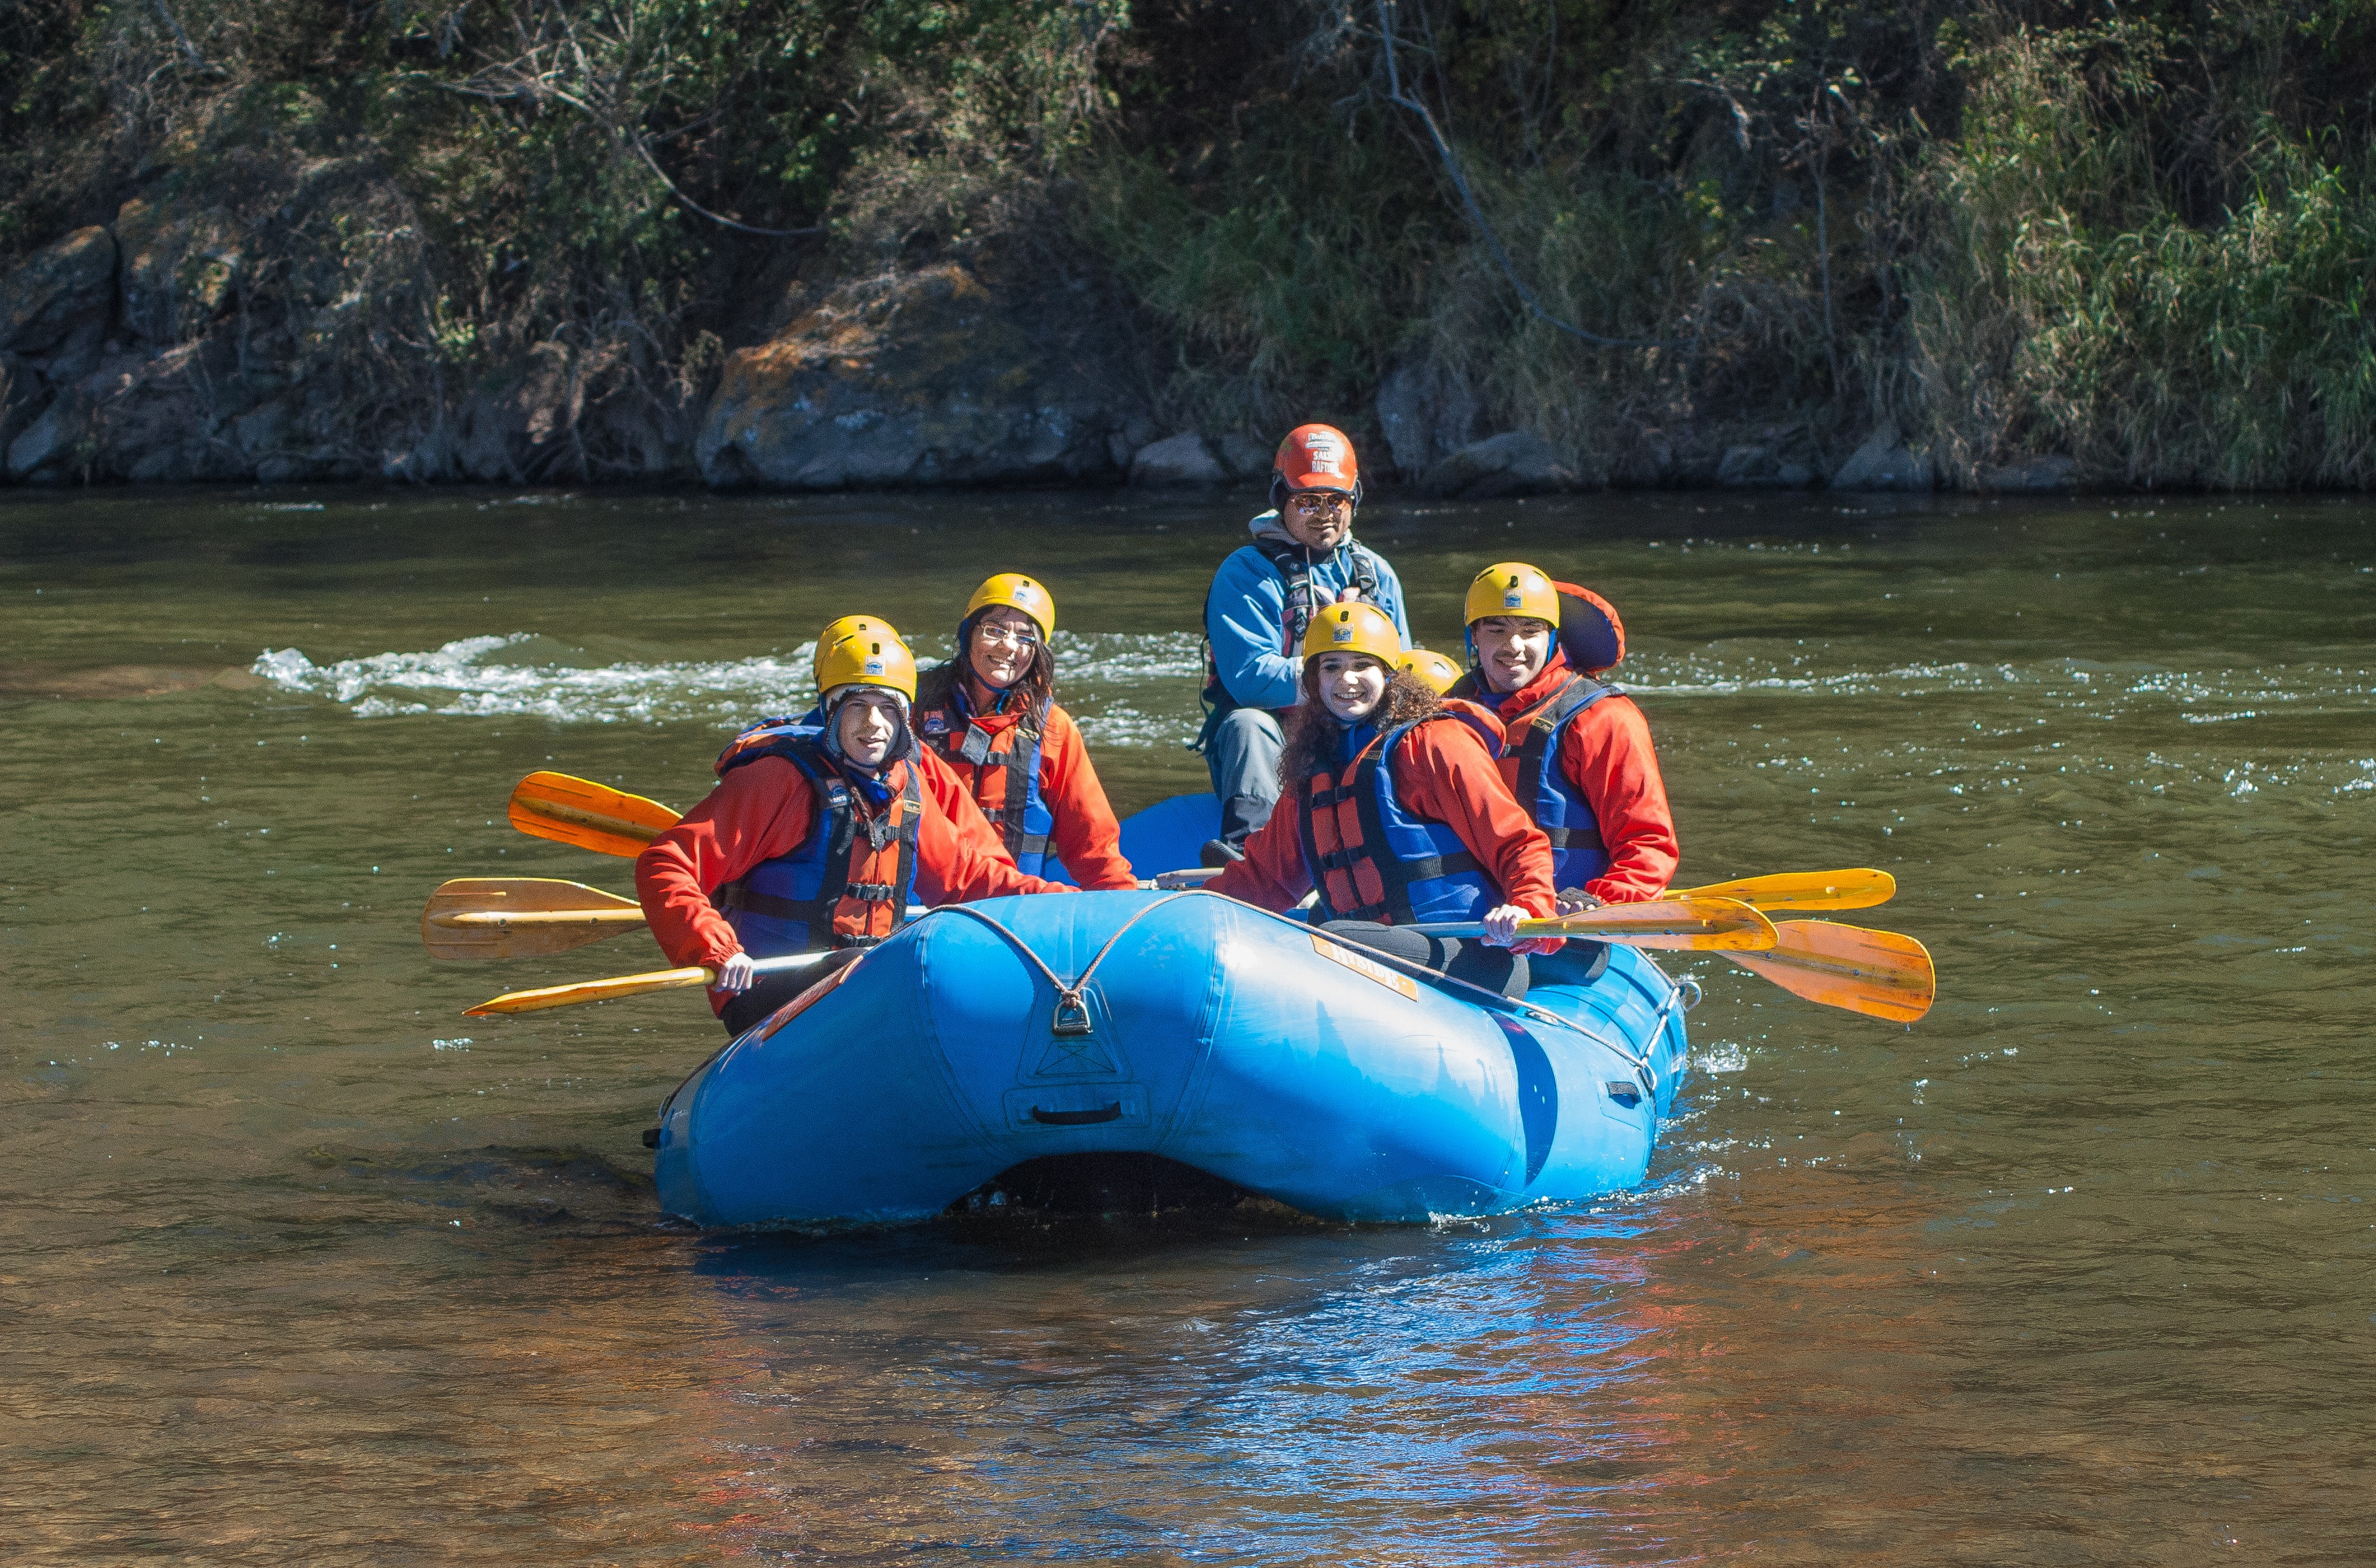
water, nature, people, sport, boat, adventure, river, tourist, recreation, paddle, journey, action, floating, float, extreme sport, tourism, trip, leisure, outdoors, family, expedition, sports, boating, whitewater, paddling, teamwork, oars, risk, voyage, raft, exciting, water sport, rafting, outdoor recreation